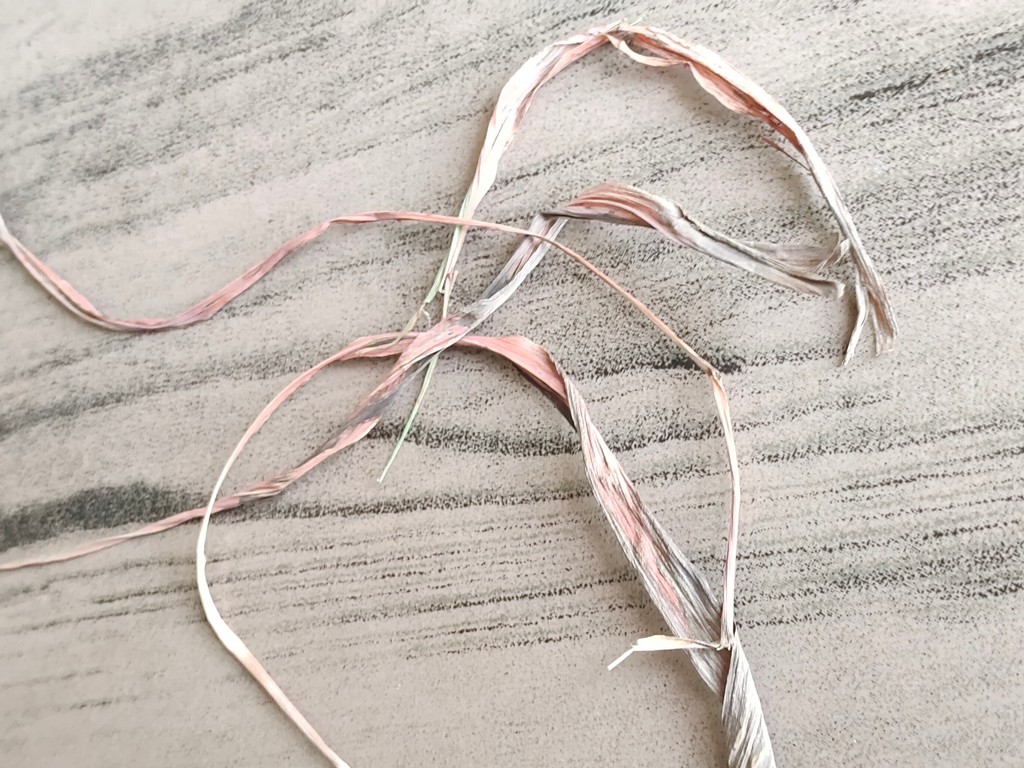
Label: Dried